Eddie Imazu

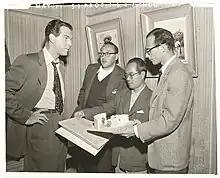
Eddie Imazu (second from right) discusses set designs with Fred MacMurray (far left) and MGM Studio executives.

First, he reads the script. If the movie must be shot on location, Imazu travels to an appropriate area and selects a site. For a studio movie, Imazu spends one or two months breaking the story into sets, estimating costs, making layouts, sketching and drawing models, and consulting the director. Imazu lines up the sets needed to ensure they're built in the proper order. He does a "roughing out," followed by a drafting.